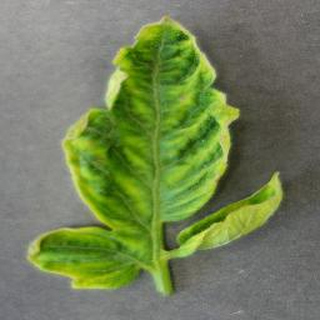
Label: tomato_yellow_leaf_curl_virus